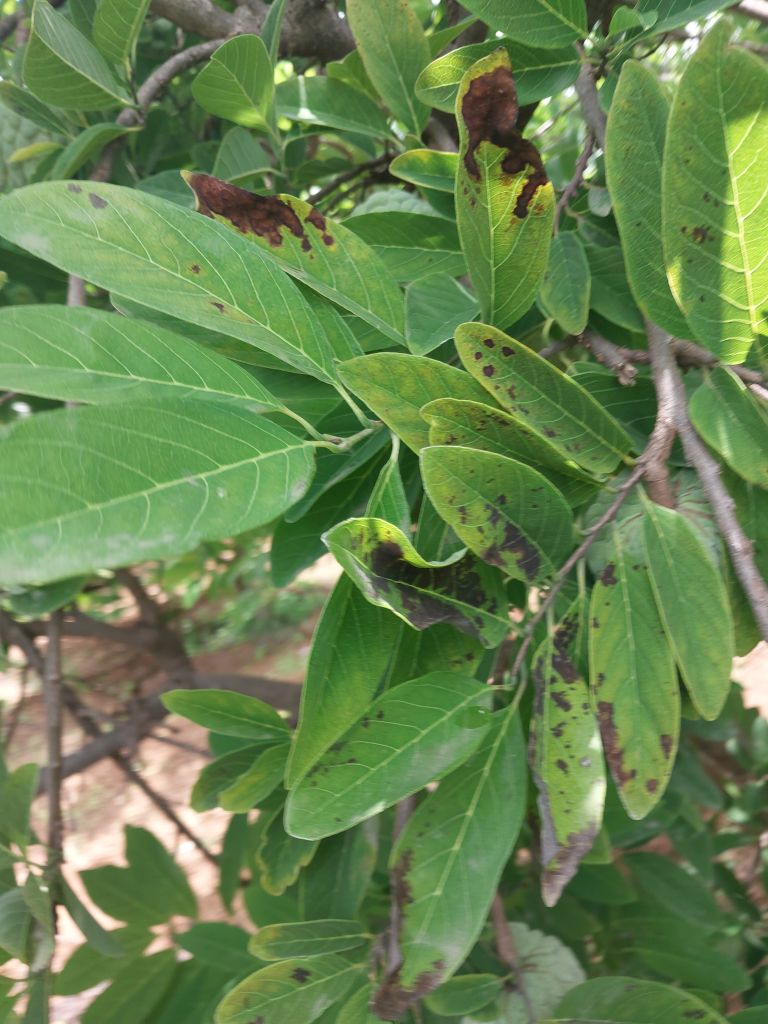
Disease label: Leaf spot on Leaves